Ted Cruz 2016 presidential campaign

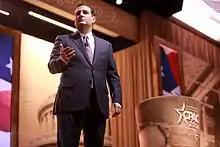
Senator Cruz speaking at the 2014 Conservative Political Action Conference (CPAC) in National Harbor, Maryland

Leading up to the 2016 presidential election cycle, commentators expressed their opinion that Cruz would run for President in 2016. On March 14, 2013, he gave the keynote speech at the 2013 Conservative Political Action Conference in Washington, D.C. He tied for 7th place in the 2013 CPAC straw poll on March 16, winning 4% of the votes cast. He performed even more strongly in the 2014 CPAC straw poll, coming in second with 11% behind Kentucky senator Rand Paul. In the 2015 CPAC poll, he came in third with 11.5% behind Wisconsin governor Scott Walker and Paul. In October 2013, Cruz won the Values Voter Summit Presidential straw poll with 42% of the vote, which was the highest percentage of any winning candidate in that poll's history. A year later, he won the same poll again by a smaller margin of 25%, becoming the first person to ever win more than one VVS straw poll. He came in first place in the two most recent Presidential straw polls conducted in 2014 with 30.33% of the vote at the Republican Leadership Conference and 43% of the vote at the Republican Party of Texas state convention.